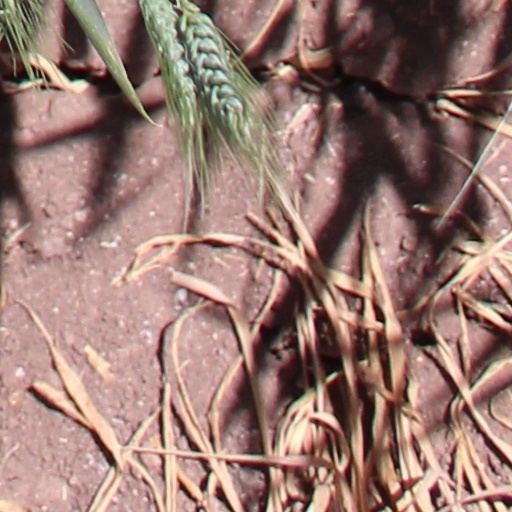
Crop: wheat